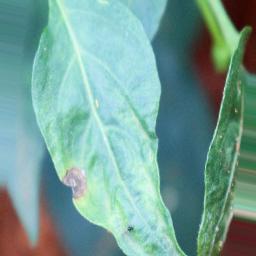
Label: cercospora